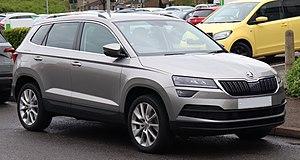
Le Karoq est un Sport utility vehicle compact produit par le constructeur automobile tchèque Škoda à partir du quatrième trimestre 2017.